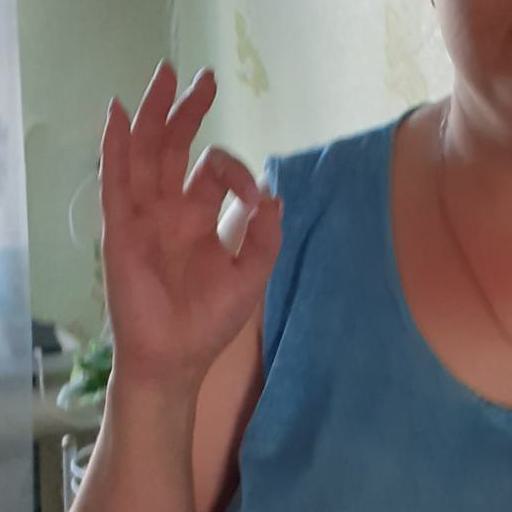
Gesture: ok